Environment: real
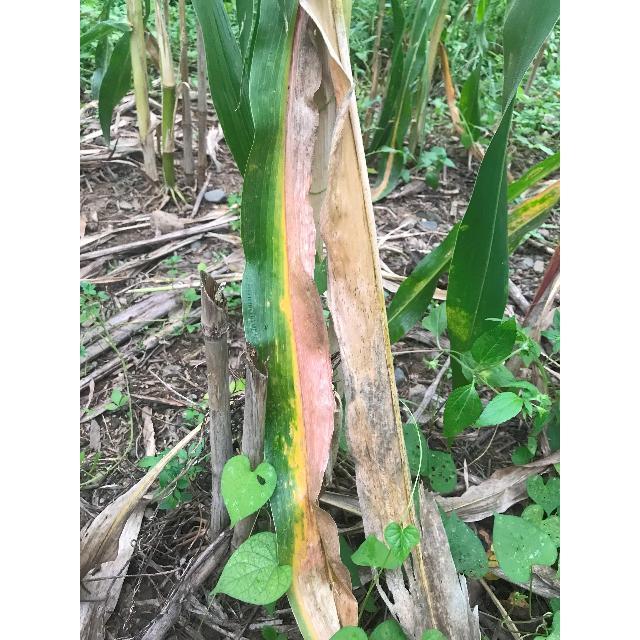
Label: potassium_deficiency